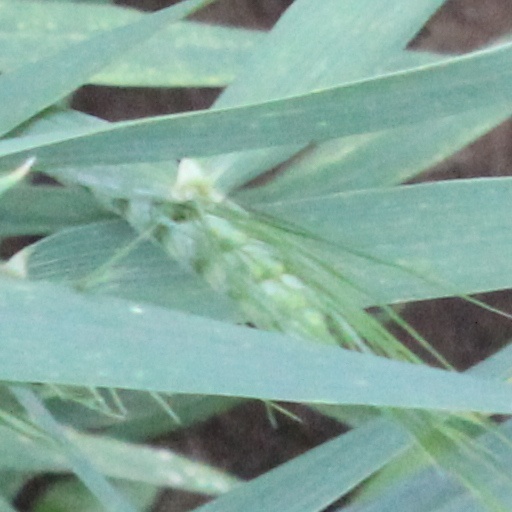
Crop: wheat